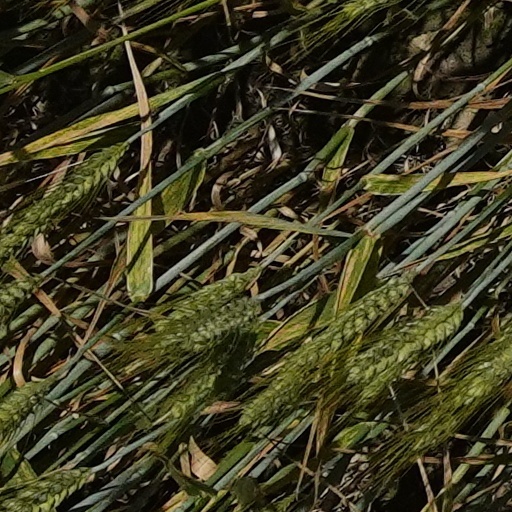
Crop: wheat